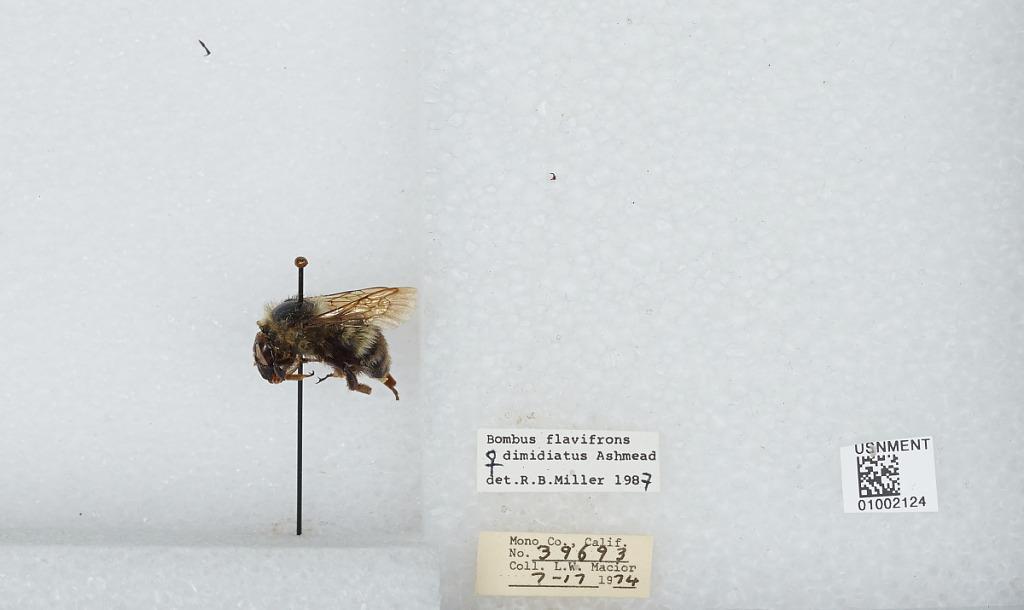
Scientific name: Bombus (Pyrobombus) flavifrons Cresson
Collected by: L. Macior
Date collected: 1974-7-17
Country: United States
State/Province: California
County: Mono
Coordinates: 37.92, -118.87
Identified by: Miller, R. B.